Dabene Treasure

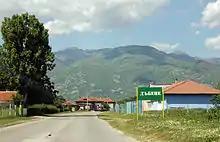
Entrance to Dabene

The Dabene Treasure was unearthed in 2004 near the village of Dabene in the municipality of Karlovo, Plovdiv Province, central Bulgaria. The excavations were led by the archaeologist Martin Hristov. Other elements of the treasure were discovered in 2004-2007.